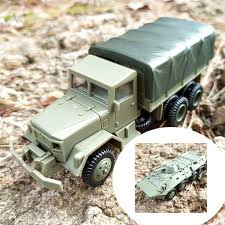
Label: BTR-80